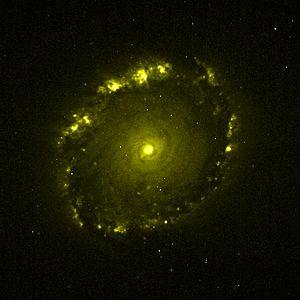
NGC 1512 est une galaxie spirale barrée située dans la constellation de l'Horloge à environ 41 millions d'années-lumière de la Voie lactée. Elle a été découverte par l'astronome australien James Dunlop en 1826.